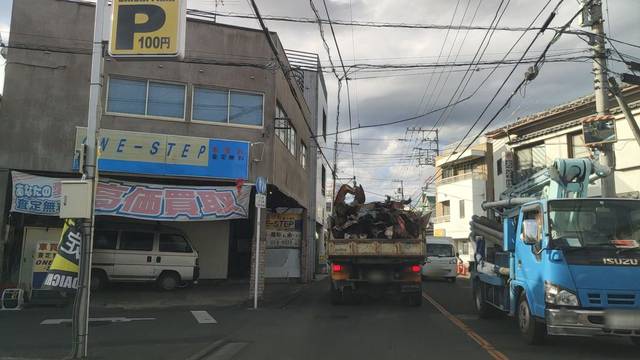
Region: Japan
Coordinates: 35.712, 139.469